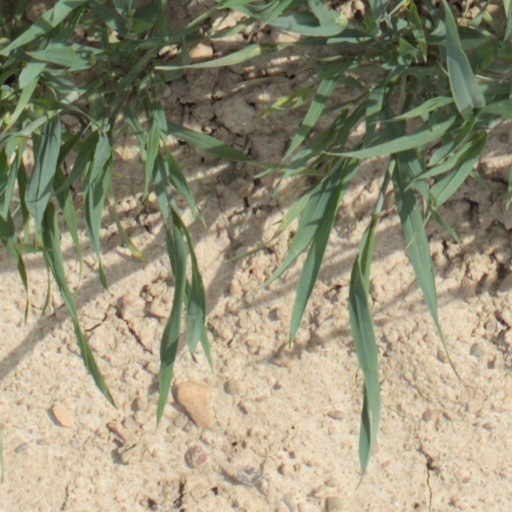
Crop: wheat